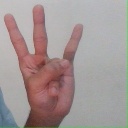
अक्षर: क्ष